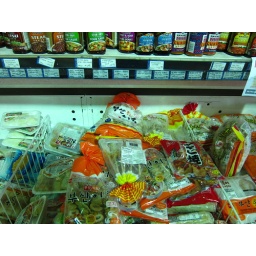
August 29: Contemplating buying some fish cakes at P.A.T in K-town.